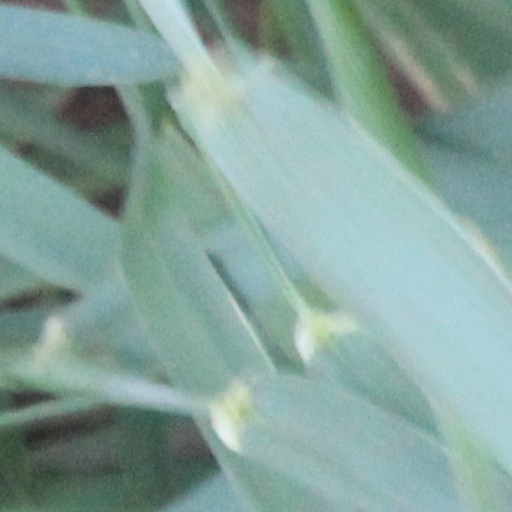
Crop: wheat